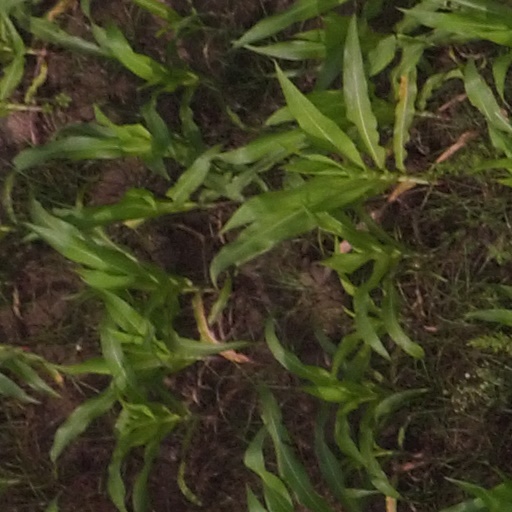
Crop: maize; corn